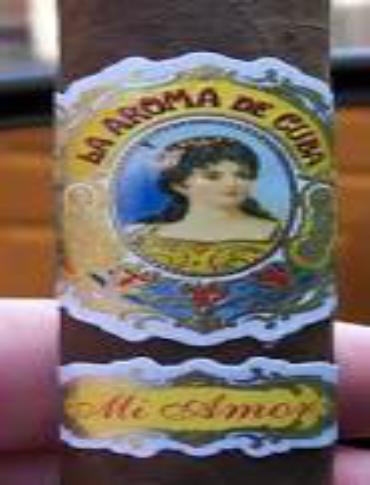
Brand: La Aroma de Cuba
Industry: Necessities